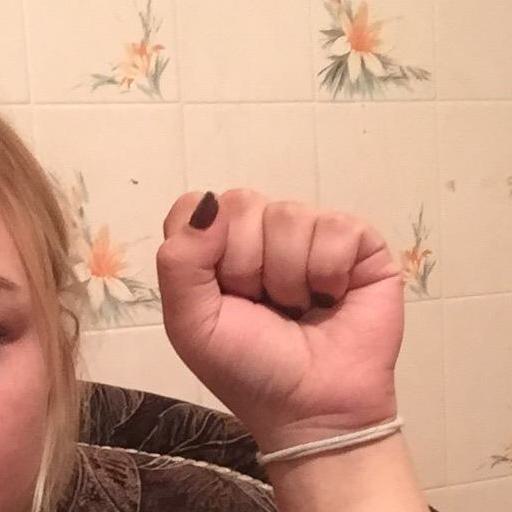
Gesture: fist